Lemnos

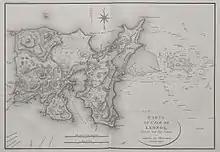
Map of Lemnos, 1809

Following the fall of Constantinople (1453), and thanks to the intercession of Michael Critobulus, Sultan Mehmed II recognized Dorino I Gattilusio's possession of Lemnos and Thasos in exchange for an annual tribute of 2,325 gold coins. When Dorino died in 1455, his son and successor Domenico was only granted Lemnos, however. In 1456, Mehmed II attacked and captured the Gattilusi domains in Thrace (Ainos and the islands of Samothrace and Imbros). During the subsequent negotiations with Domenico Gattilusio, the Greek populace of Lemnos rose up against Domenico's younger brother Niccolò Gattilusio and submitted to the Sultan, who appointed a certain Hamza Bey as governor under the Bey of Gallipoli, Isma'il. Mehmed granted a special legal charter ("kanun-name") to Lemnos, Imbros, and Thasos, at this time, later revised by Selim I in 1519. In 1457 a Papal fleet under Cardinal Ludovico Scarampi Mezzarota captured the island. Pope Callixtus III (in office 1455–1458) hoped to establish a new military order on the island, which controlled the exit of the Dardanelles, but nothing came of it as Isma'il Bey soon recovered Lemnos for the Sultan.